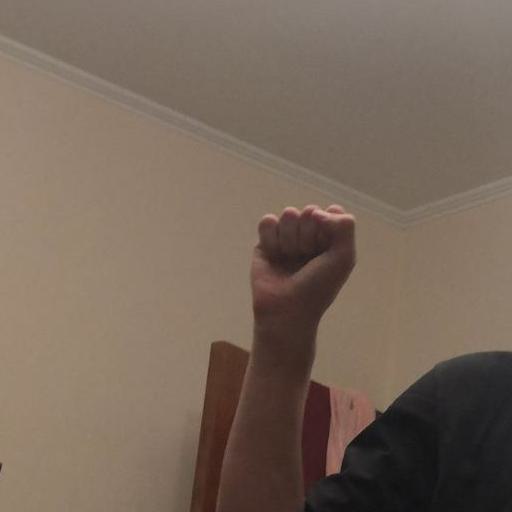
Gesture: fist